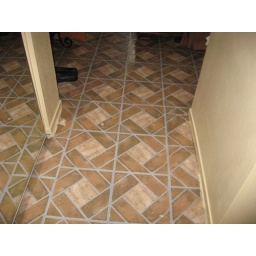
The current floor in the master bedroom and bath.